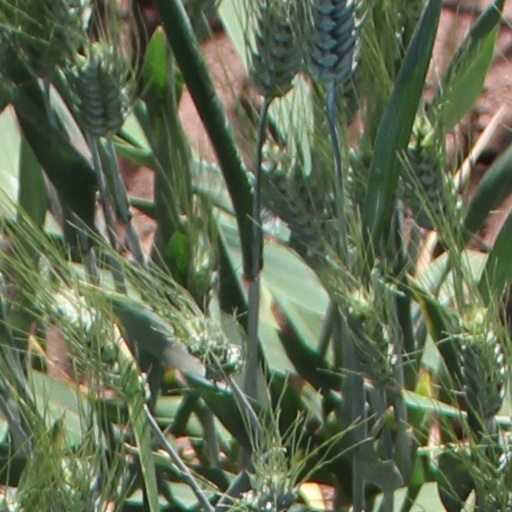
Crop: wheat